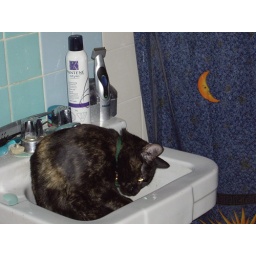
My cat Kyro in the sink investigating.